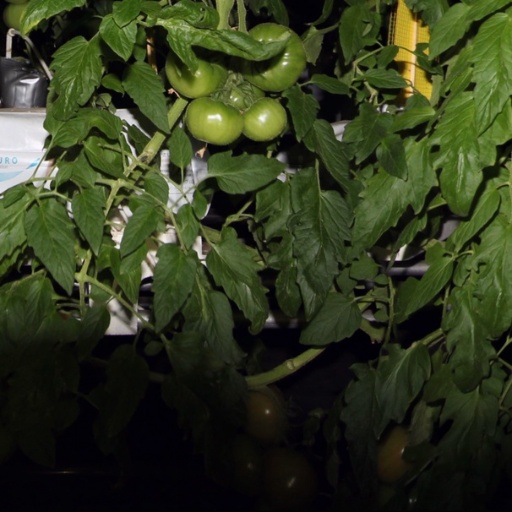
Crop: tomato